Eric Norman Spencer Crankshaw

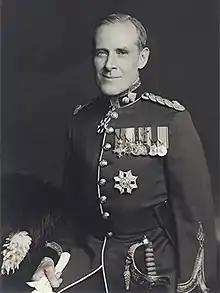

Sir Eric Norman Spencer Crankshaw (1 July 1885 – 24 June 1966) was an English cricketer, military officer and civil servant. He worked closely with Winston Churchill during both world wars.